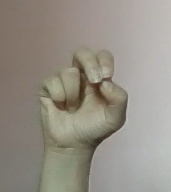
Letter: gaaf